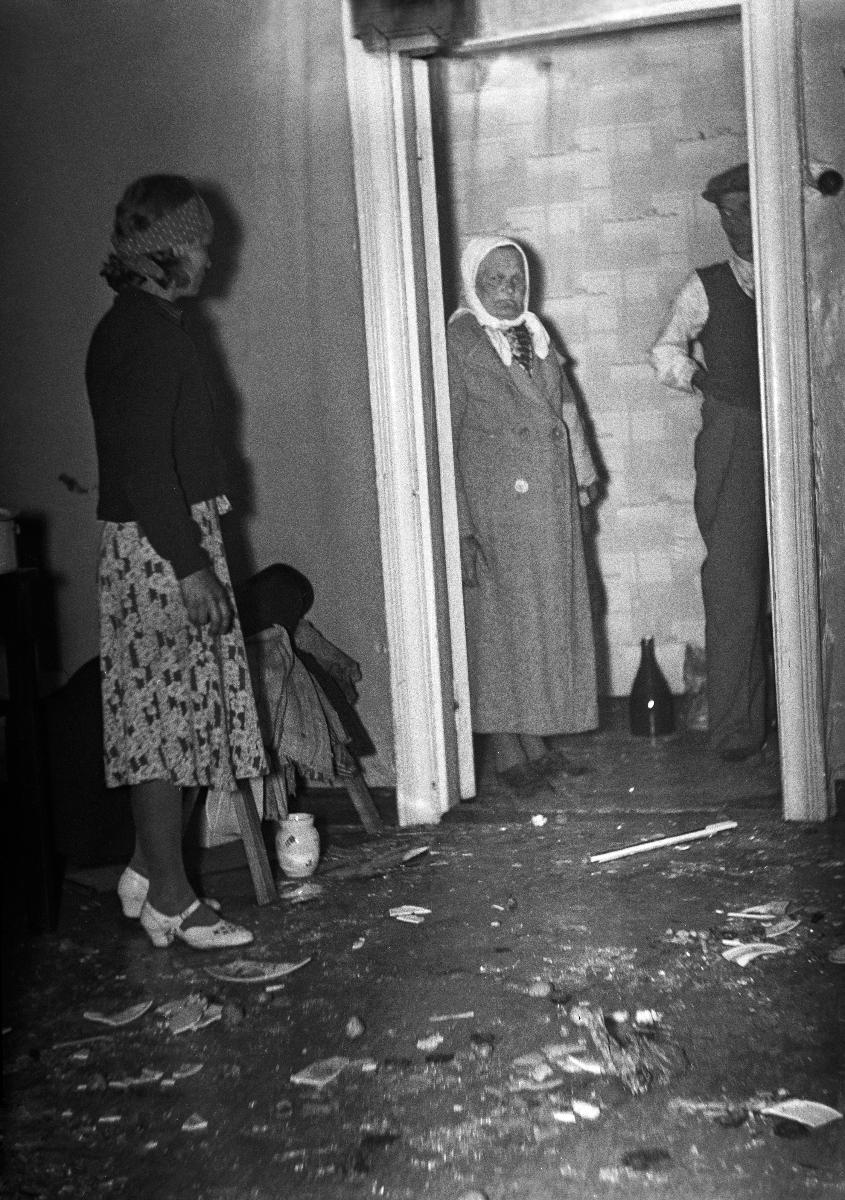
Pommitettu rakennus
Bombad byggnad; Bombed building
sisällön kuvaus: Pommitettu rakennus 1939-1940. content description: Bombed building 1939-1940. innehållsbeskrivning: Bombad byggnad 1939-1940.
Kuvaaja: Sundström, Hugo, kuvaaja
Vuosi: 1900
Paikka: Suomi
Aiheet: pommitukset; sodat; rakennukset; tuhoutuminen; HBL; bombardments; wars; buildings; destruction (passive); war; bombing; destruction; bombningar; krig; byggnader; bli förstörd; bombardemang; förstörelse